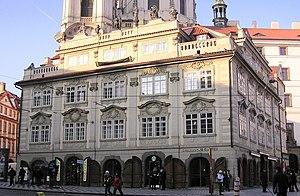
Le palais Grömling est un palais rococo situé à Prague, dans le quartier de Malá Strana. Il est protégé en tant que monument culturel de la République tchèque et est situé place de Malá Strana.